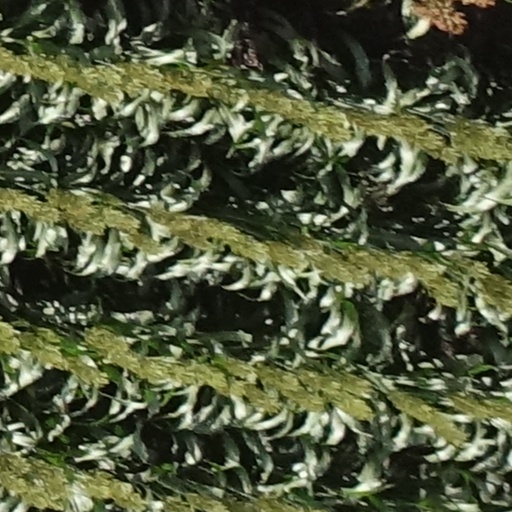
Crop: sorghum